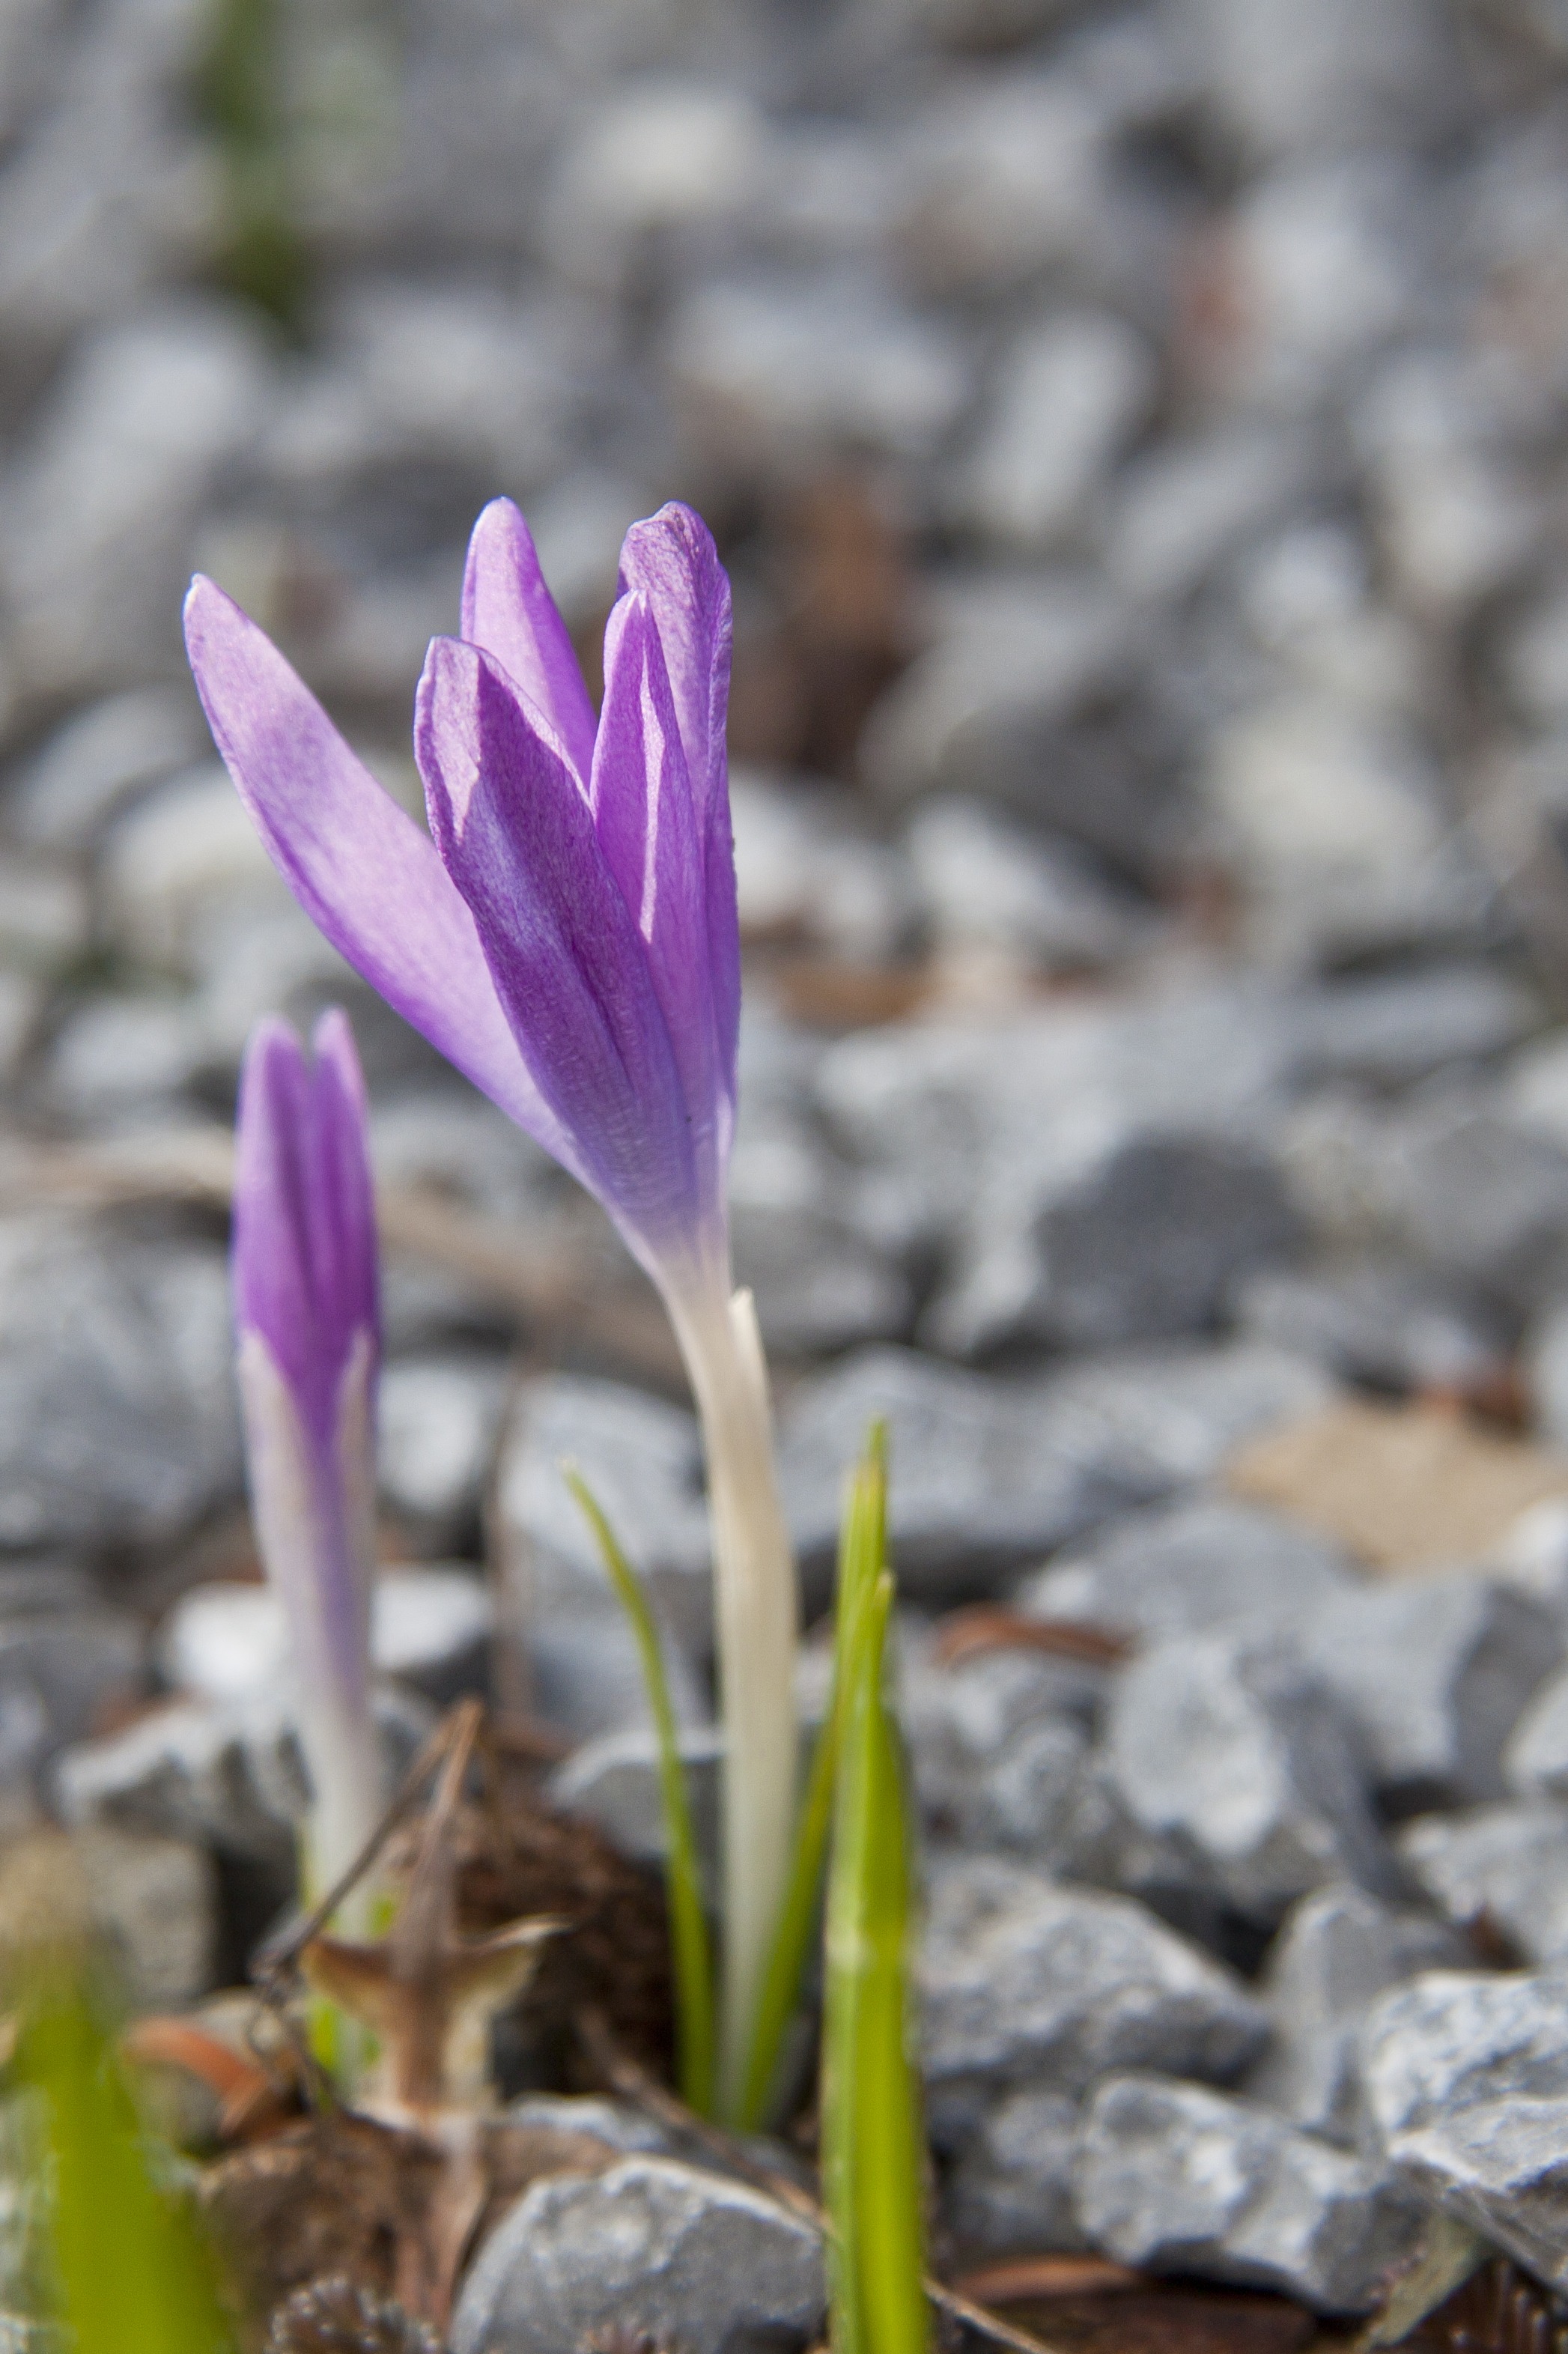
blossom, plant, flower, petal, bloom, spring, botany, close, flora, wildflower, crocus, early bloomer, spring flower, flowering plant, land plant, iris family